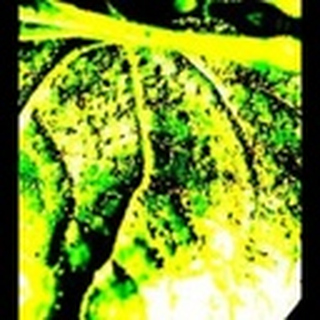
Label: cotton_aphids